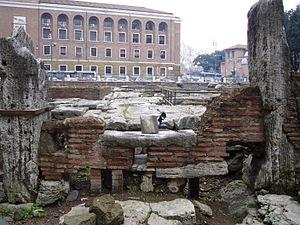
L’aire de Sant’Omobono est une aire sacrée de la Rome antique découverte fortuitement en 1937 près de l’église de Sant’Omobono, entre les pentes du Capitole et le nord du forum Boarium. Sa découverte et son exploration sont d’une importance exceptionnelle pour la connaissance de l’histoire de la Rome archaïque et républicaine, ainsi que pour des époques encore plus reculées.